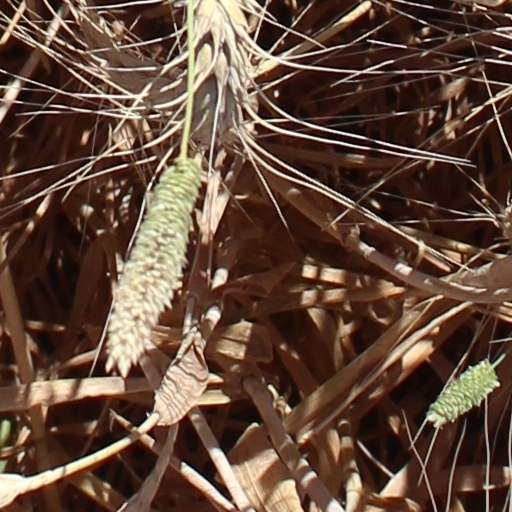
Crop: wheat